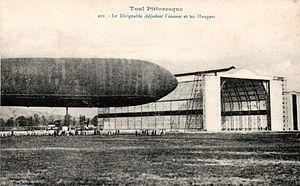
Dirigeable Adjudant-Vincenot construit par Clément-Bayard, hangar de Toul en 1914 - carte postale ancienne
L’Adjudant-Vincenot est un dirigeable militaire français, nommé en l'honneur de Henri Léon Émile Vincenot, adjudant mécanicien tué à bord du dirigeable République.